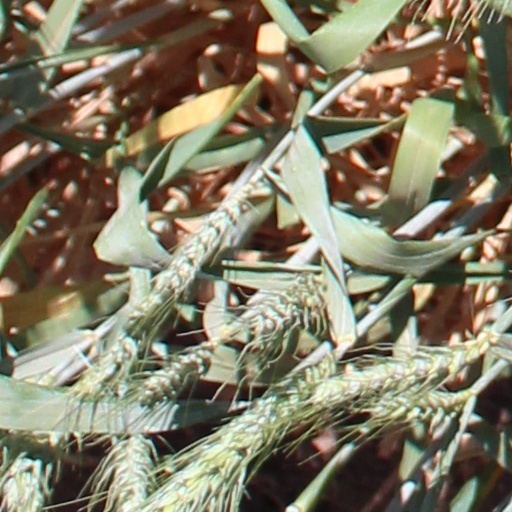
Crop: wheat